Route des Grandes Alpes

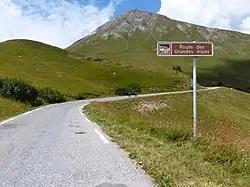
The Route des Grandes Alpes at the Col du Lautaret, towards the Col du Galibier.

The Route des Grandes Alpes (RdGA) is a tourist itinerary through the French Alps between Lake Geneva and the French Riviera climbing all the high Alpine passes within France.